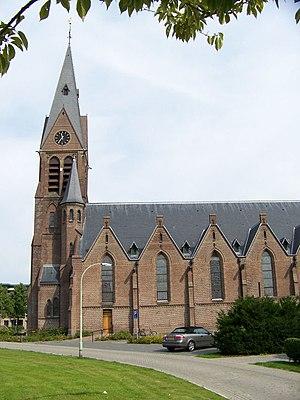
Hoogezand-Sappemeer est une ancienne commune dans la province de Groningue aux Pays-Bas, avec presque 35 000 habitants sur une superficie de 73 km².